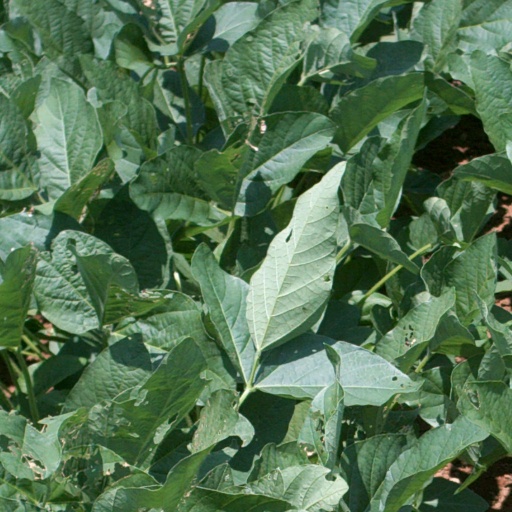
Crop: soybean